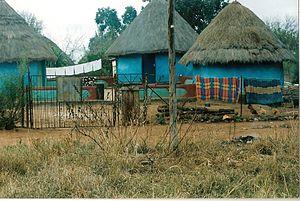
cases Venda
Les Vendas sont un peuple bantou d'Afrique australe, établi principalement au nord-est de l'Afrique du Sud, sur le territoire de l'ancien bantoustan Venda du Transvaal. Quelques communautés vivent également de l'autre côté de la frontière au Zimbabwe.
Le Venda était un bantoustan situé dans l'ancienne province du Transvaal d'Afrique du Sud, aujourd'hui dans le Limpopo.